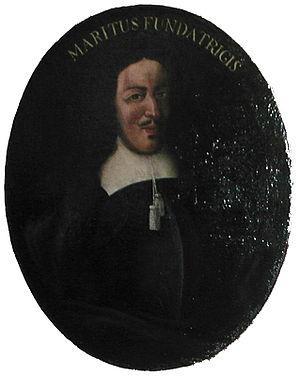
Jules-Henri est un prince de la maison d'Ascanie né le 9 avril 1586 à Wolfenbüttel et mort le 20 novembre 1665 à Prague. Il règne sur le duché de Saxe-Lauenbourg de 1656 à sa mort.
Anne-Marie-Françoise de Saxe-Lauenbourg est une princesse allemande qui fut légalement duchesse de Saxe-Lauenbourg aux yeux de l'empereur du Saint-Empire de 1689 à 1728 ; cependant comme son lointain cousin, le duc Georges-Guillaume de Brunswick-Lunebourg, avait conquis le duché par la force en 1689, elle n'exerçait aucune autorité et vivait dans son château et ses immenses propriétés de Bohême. C'était une princesse à la fortune importante.